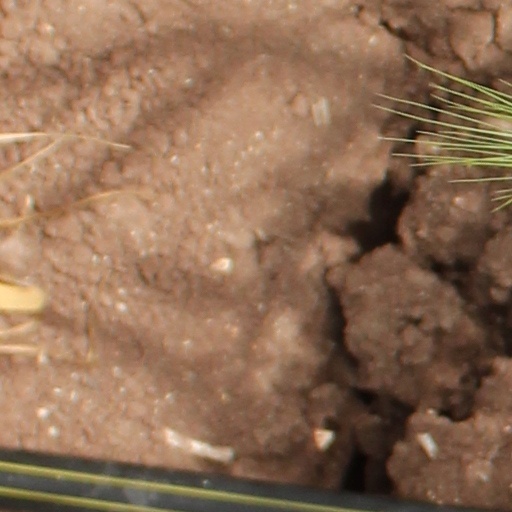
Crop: wheat